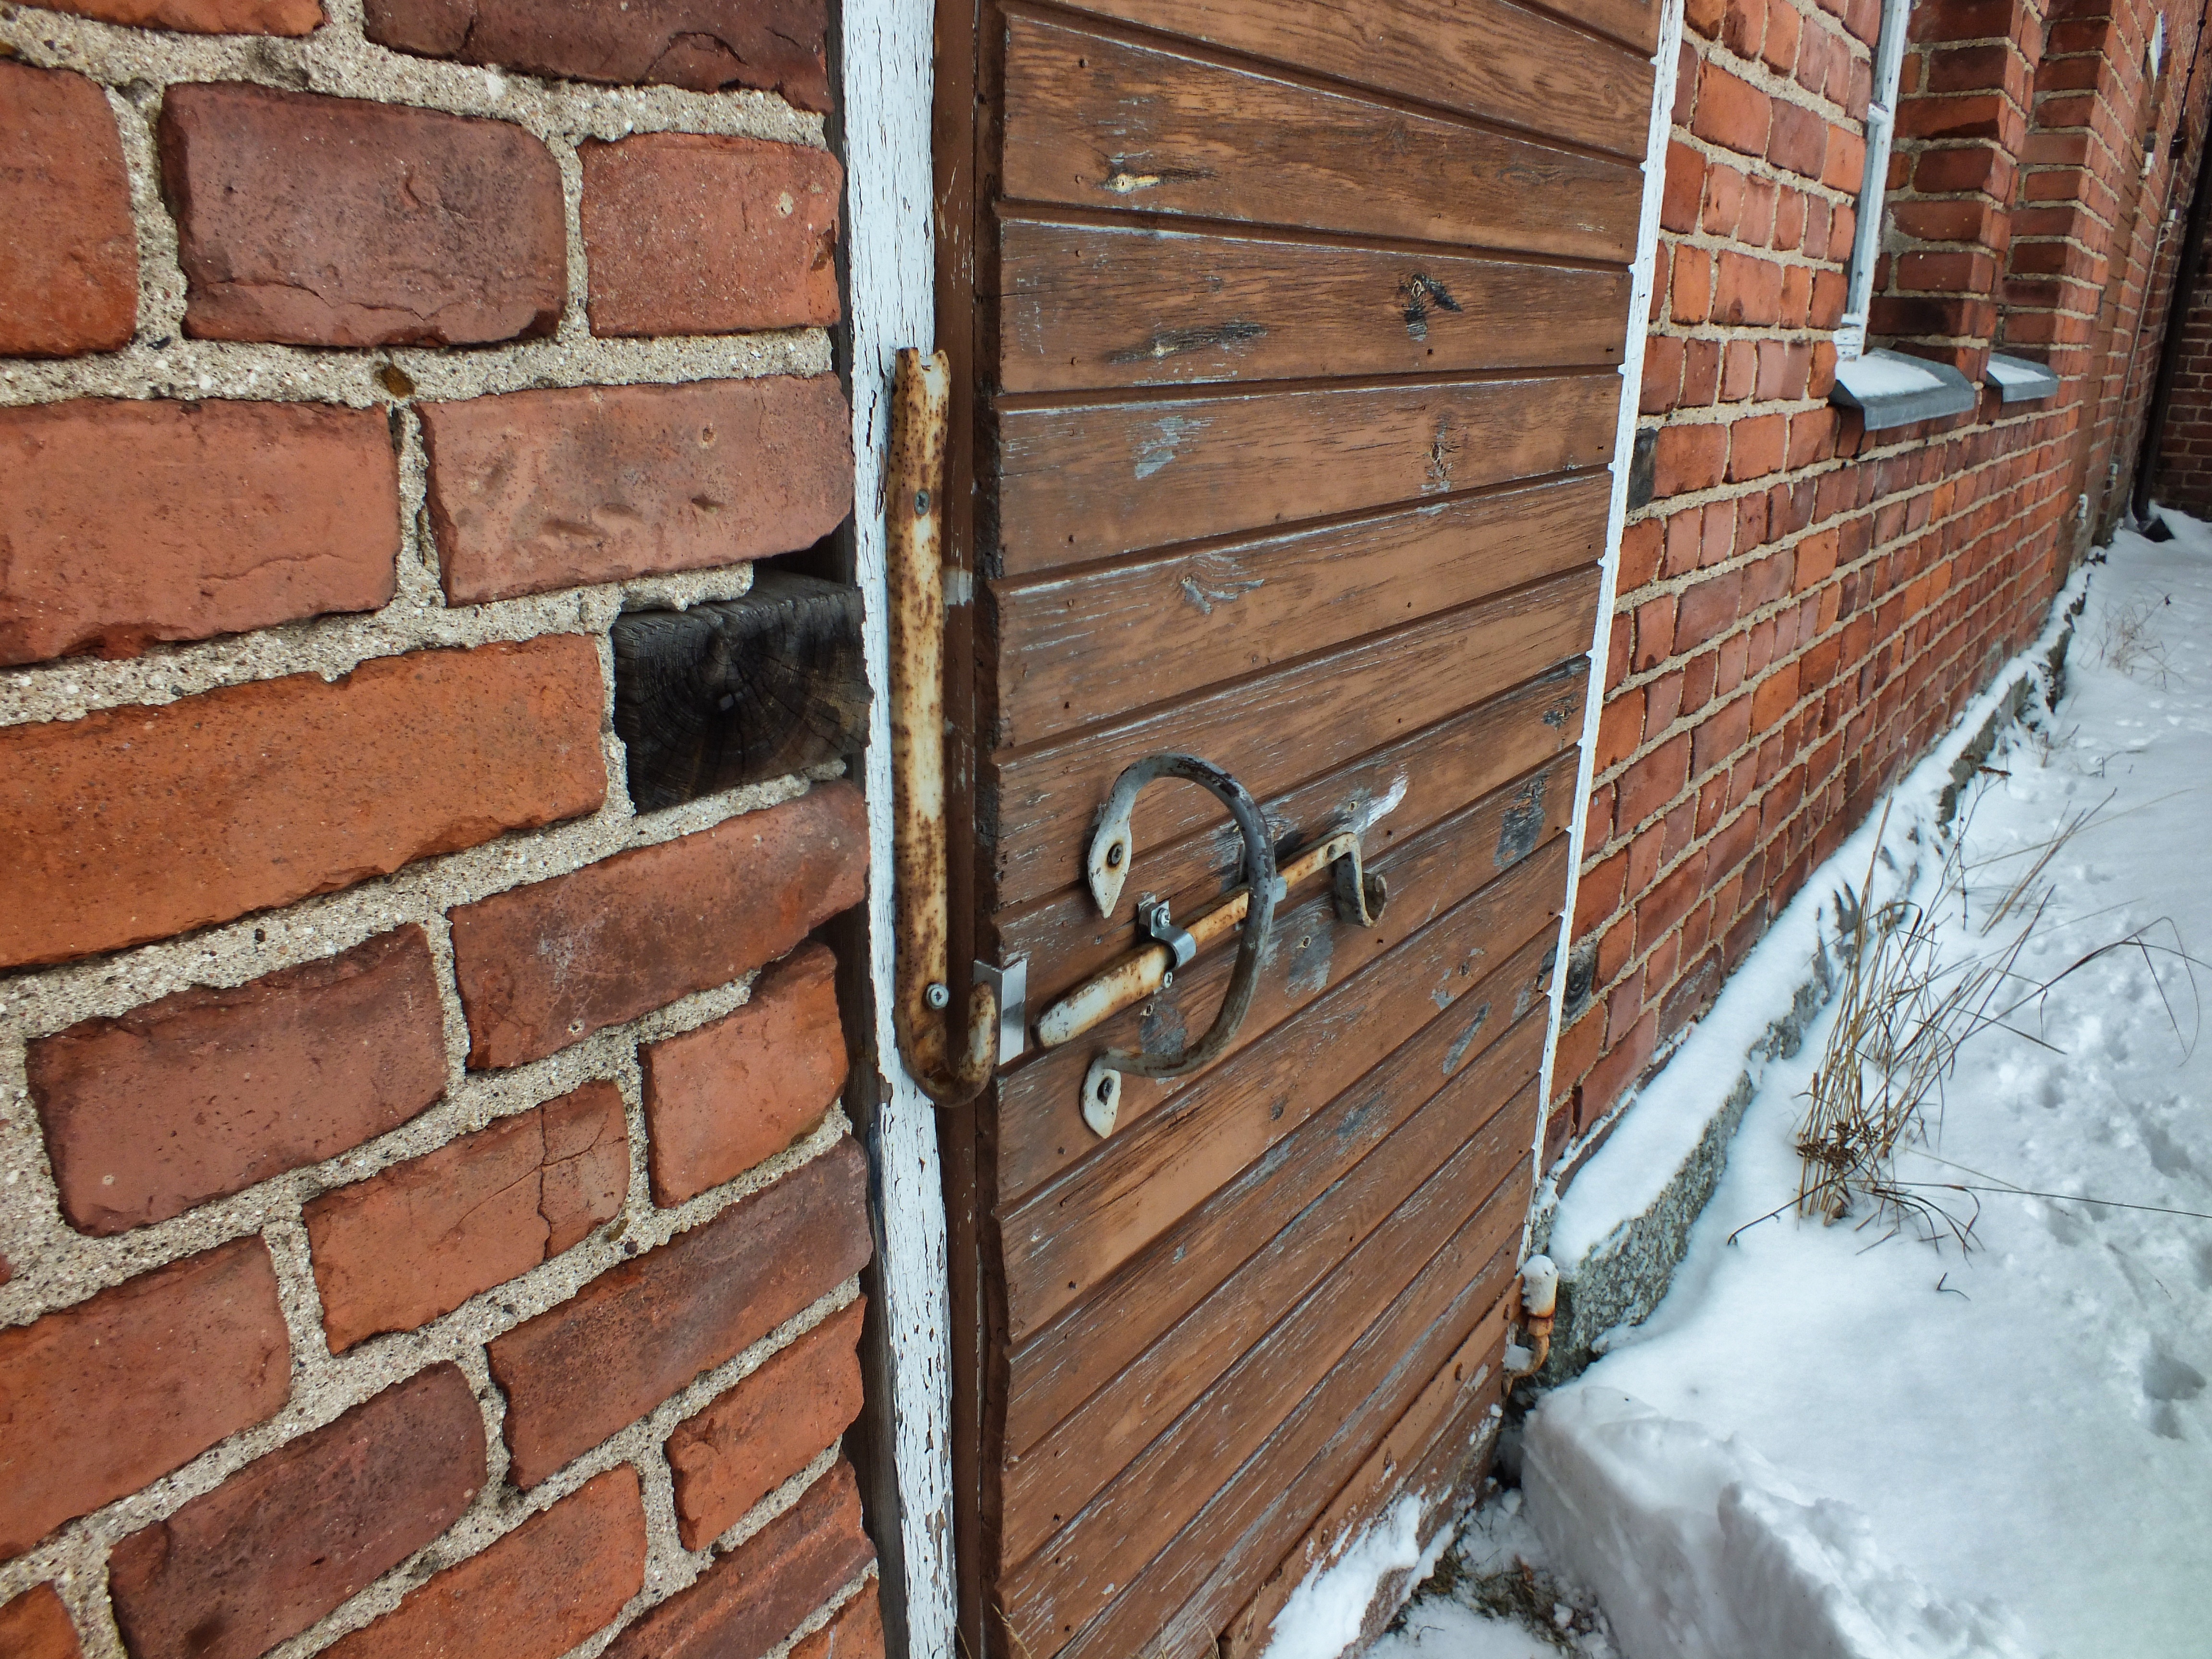
wood, vintage, floor, building, old, barn, home, wall, key, metal, brick, door, material, doorway, handle, wooden door, brass, iron, lock, brickwork, old door, brick walls, outdoor structure